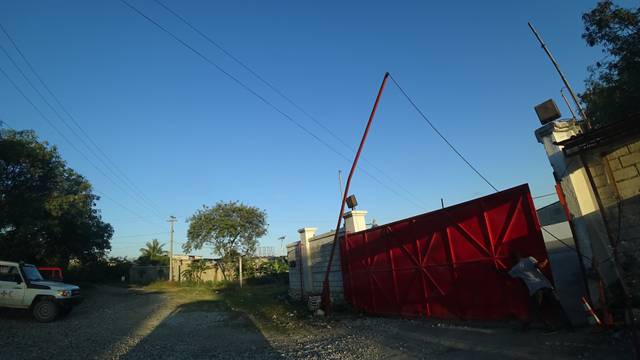
Region: Haiti
Coordinates: 18.573, -72.297